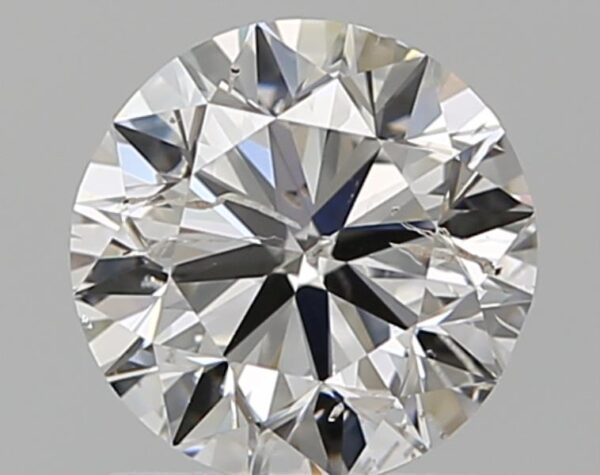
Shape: round
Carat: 1
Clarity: SI2
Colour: G
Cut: VG
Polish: EX
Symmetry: GD
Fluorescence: N
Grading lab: IGI
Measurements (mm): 6.27 x 6.19 x 3.96